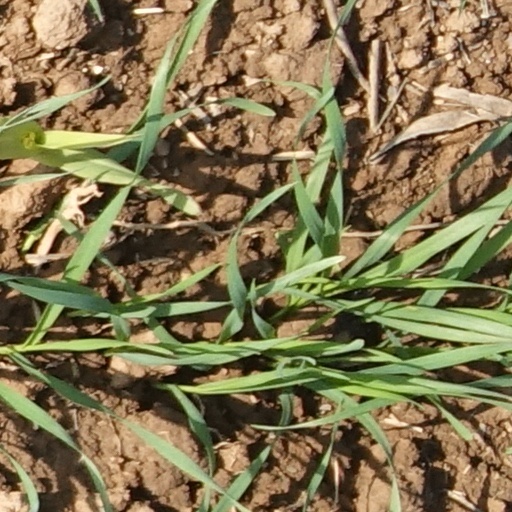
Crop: wheat